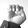
ASL letter: E